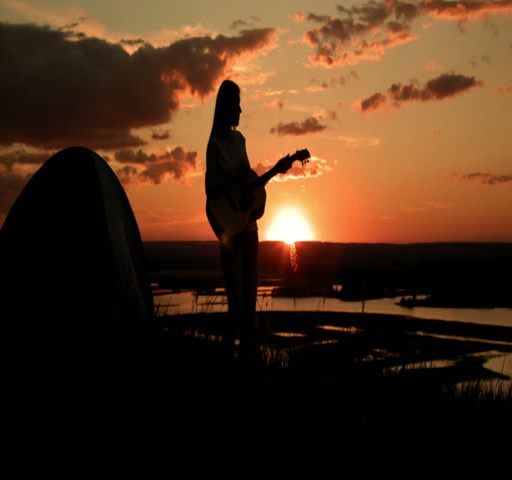
attractive romantic girl playing the acoustic guitar , at sunset near camping on high hill , silhouette